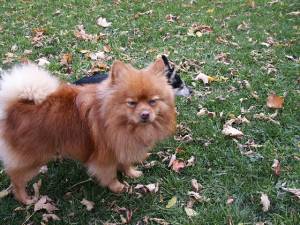
Animal: dog
Breed: pomeranian